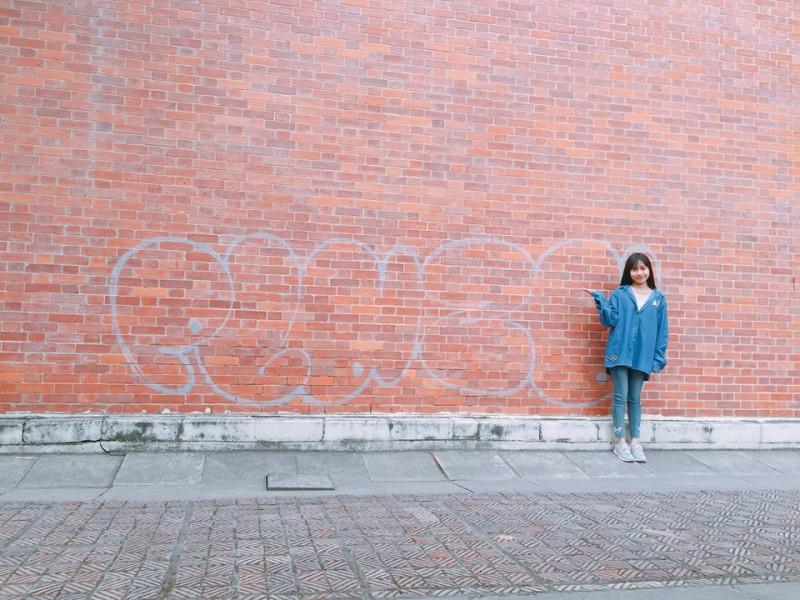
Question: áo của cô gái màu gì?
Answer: áo của cô gái màu xanh dương